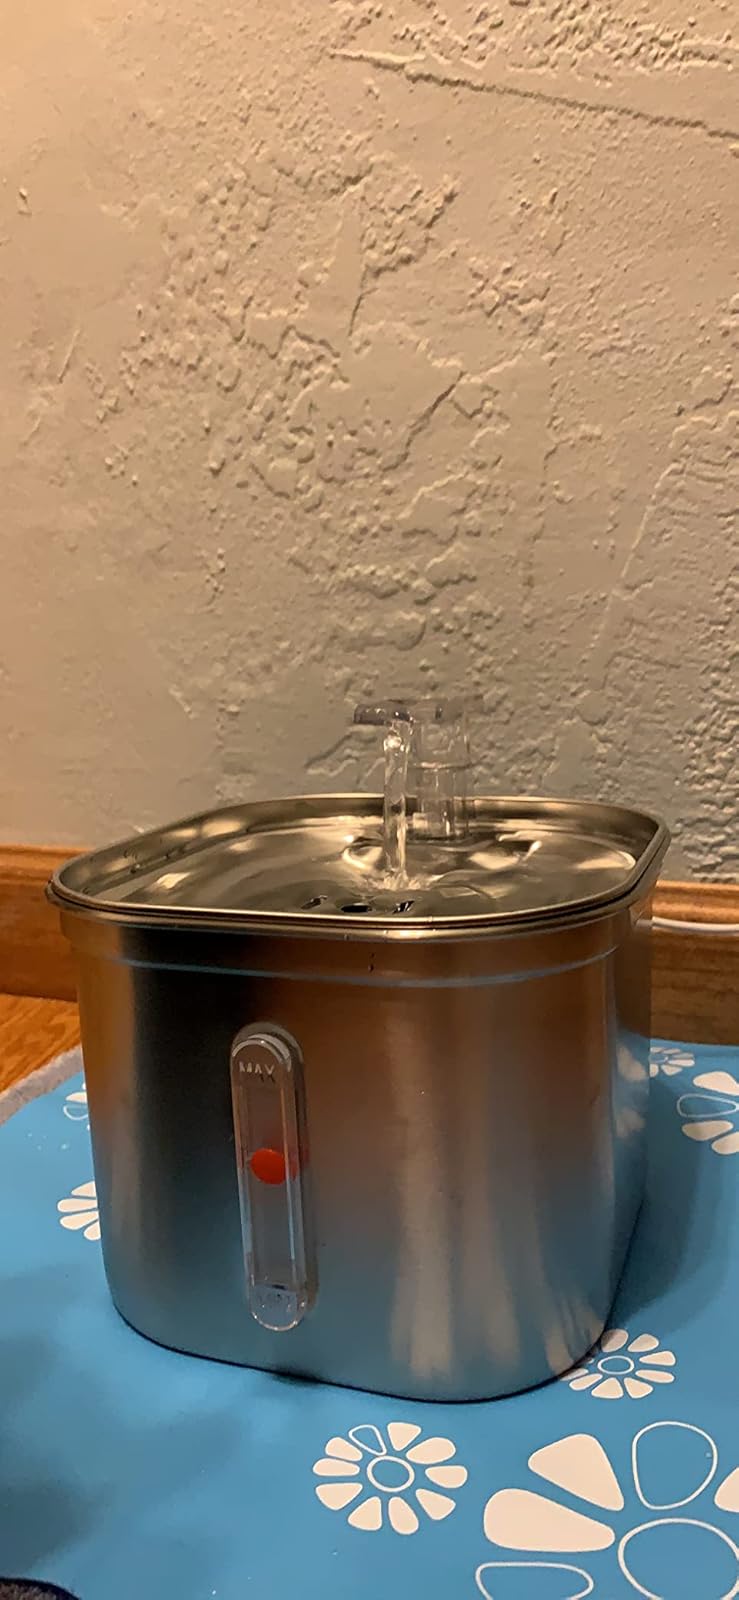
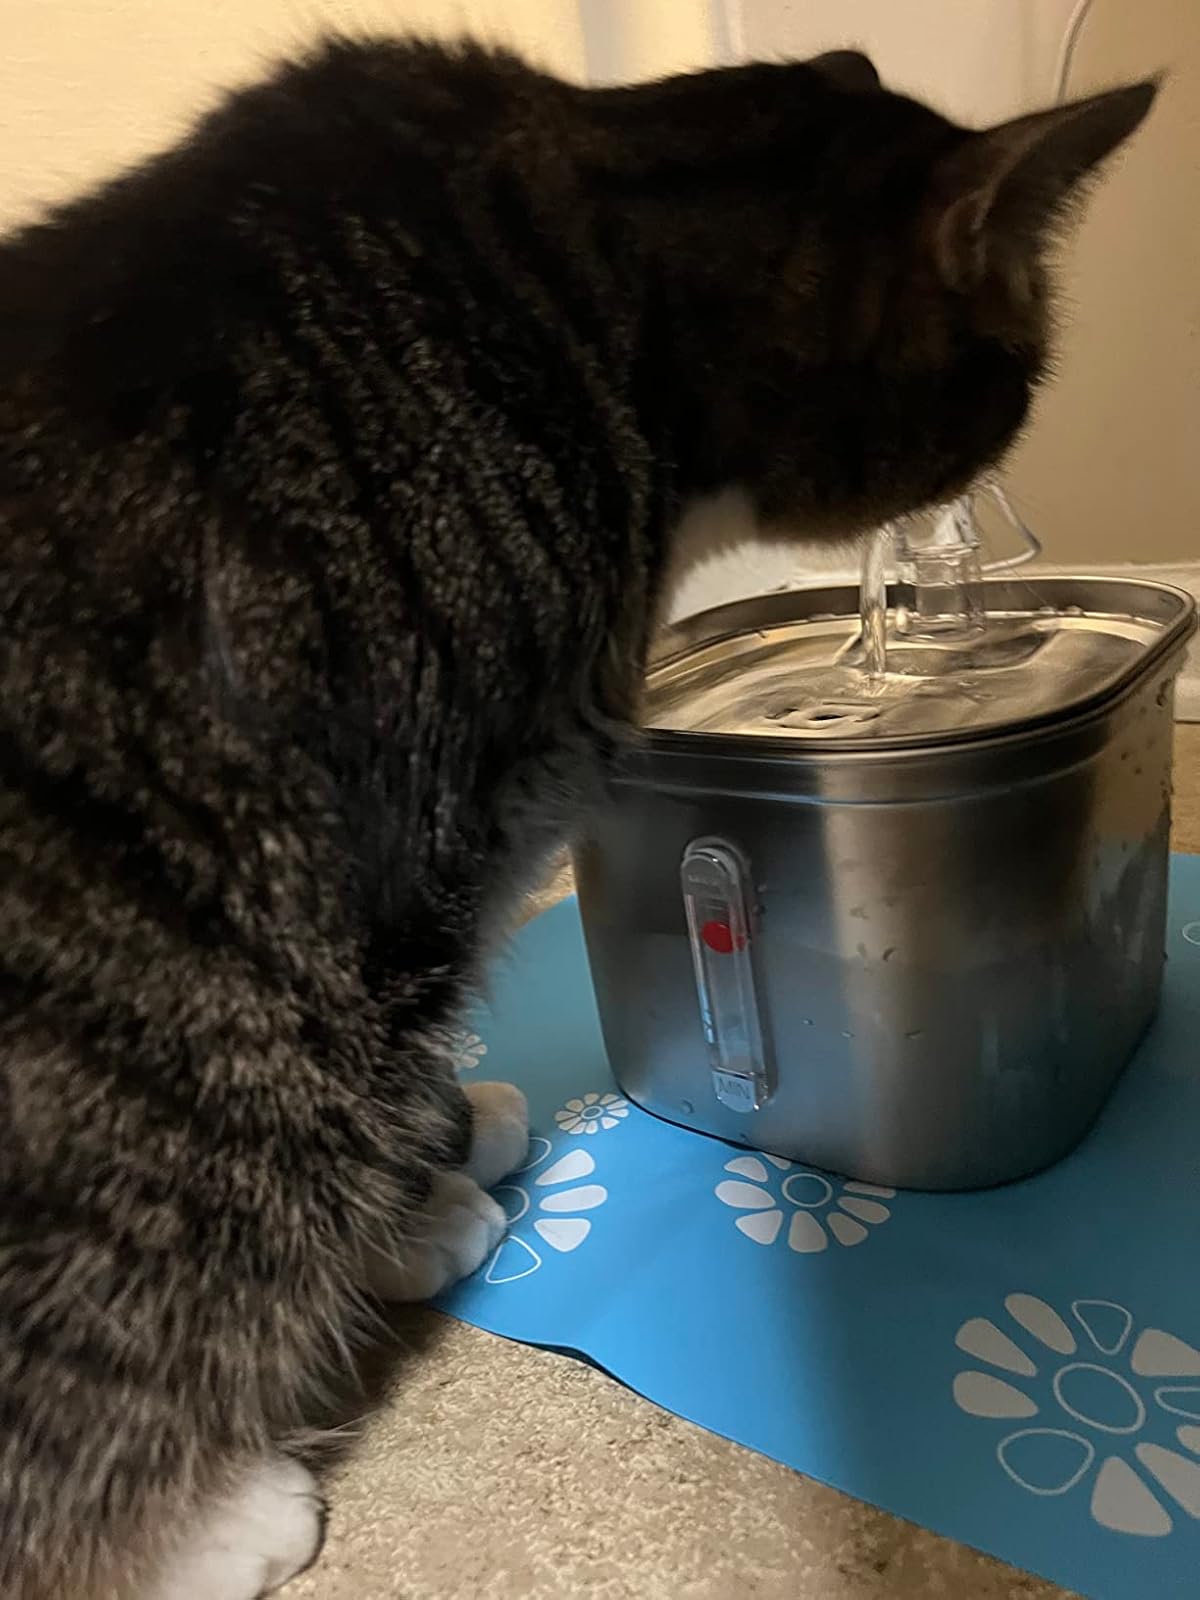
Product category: items_bowl
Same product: yes